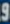
Number: 9